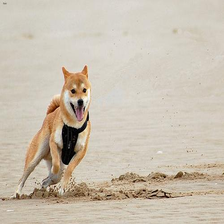
Species: dog
Breed: shiba inu